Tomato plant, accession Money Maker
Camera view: horizontal (90 deg, fisheye); turntable rotation: 270 degrees
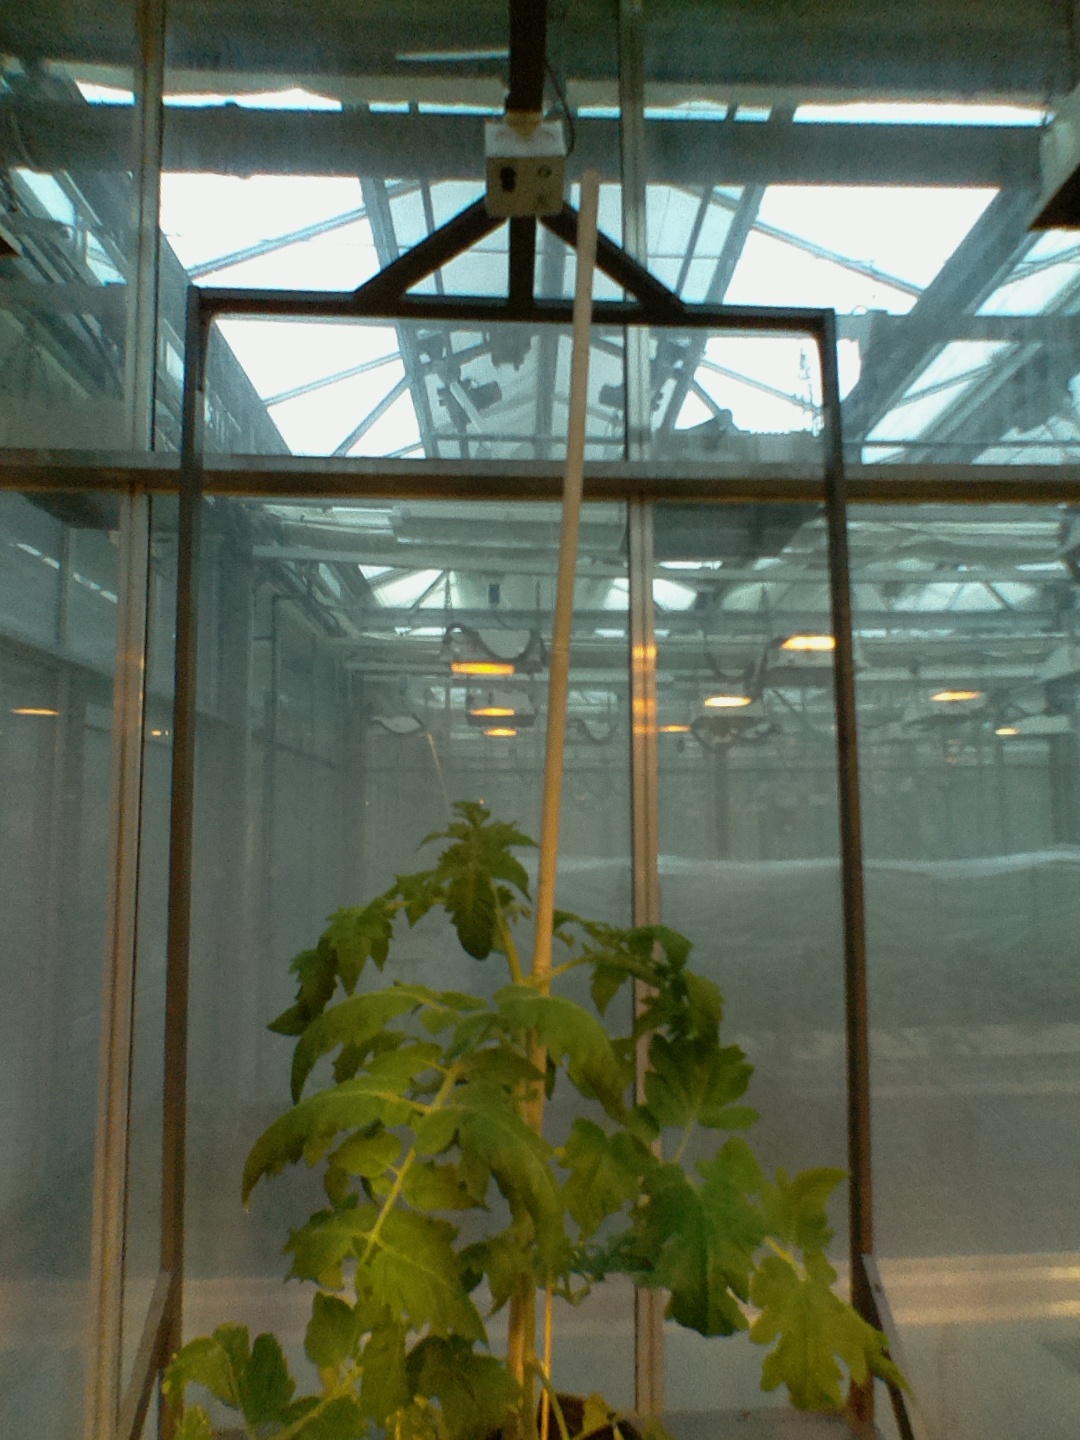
BBCH growth stage 52: 2 inflorescences visible